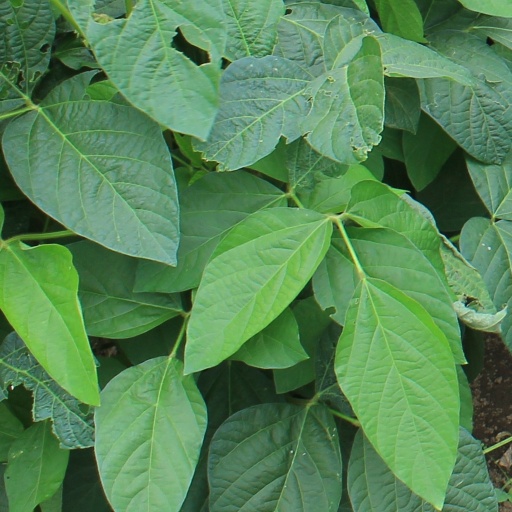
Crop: soybean